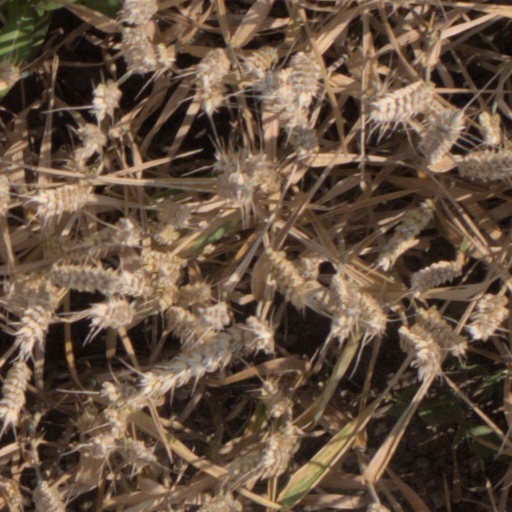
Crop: wheat